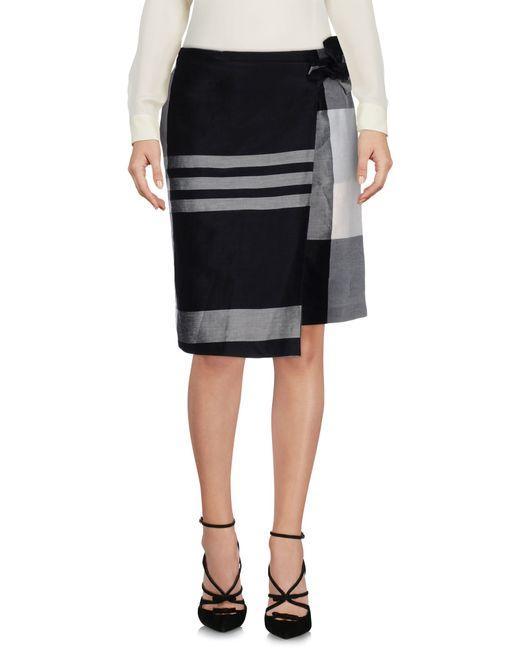
Rollendes Design schwarz grau Farbe cooler Bürorock Kniehöhe